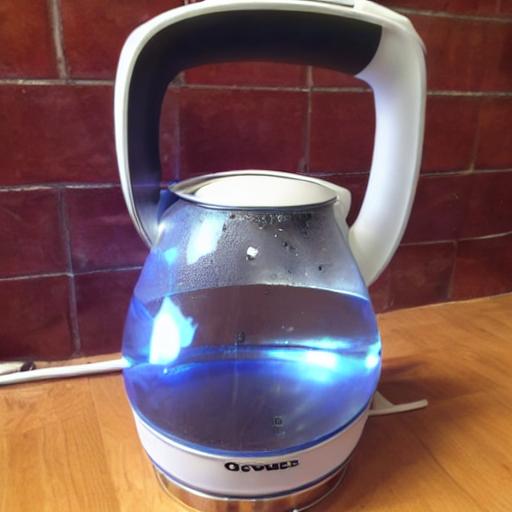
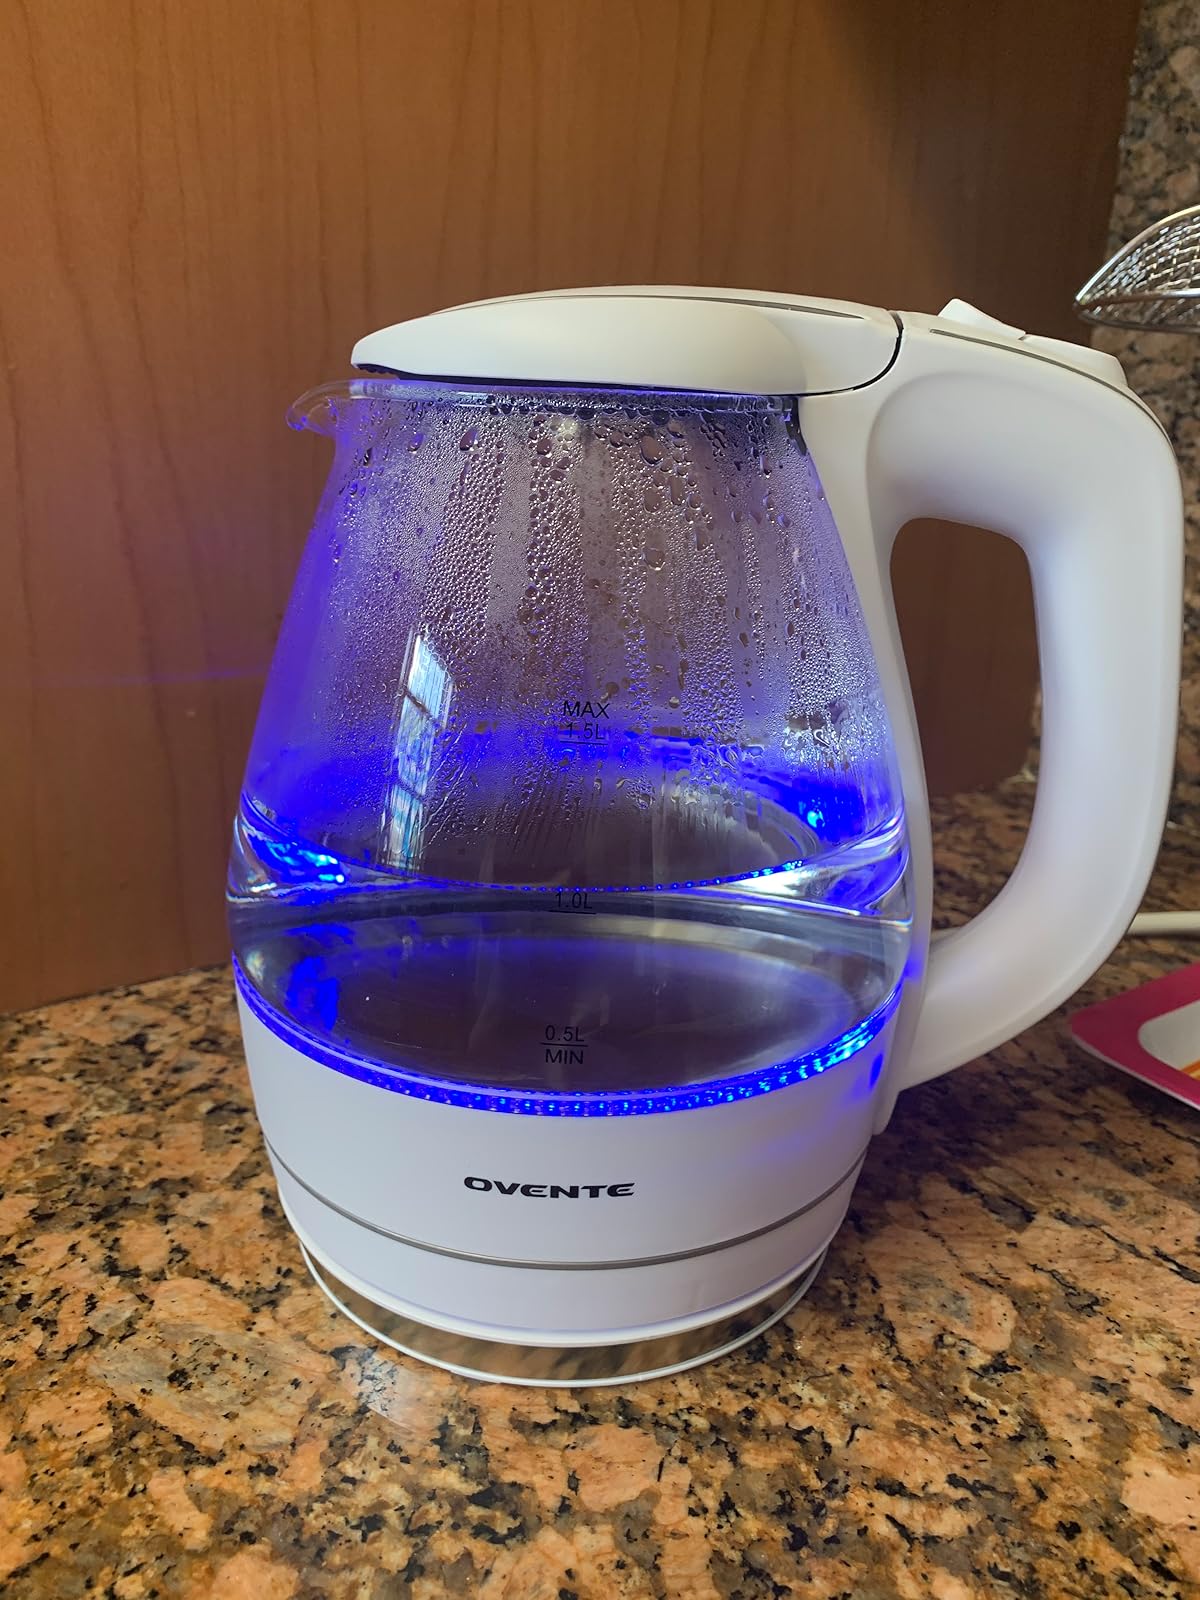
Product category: items_kettle
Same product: no